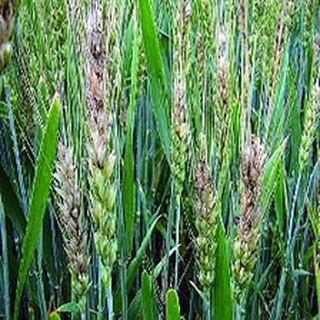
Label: wheat_fusarium_head_blight